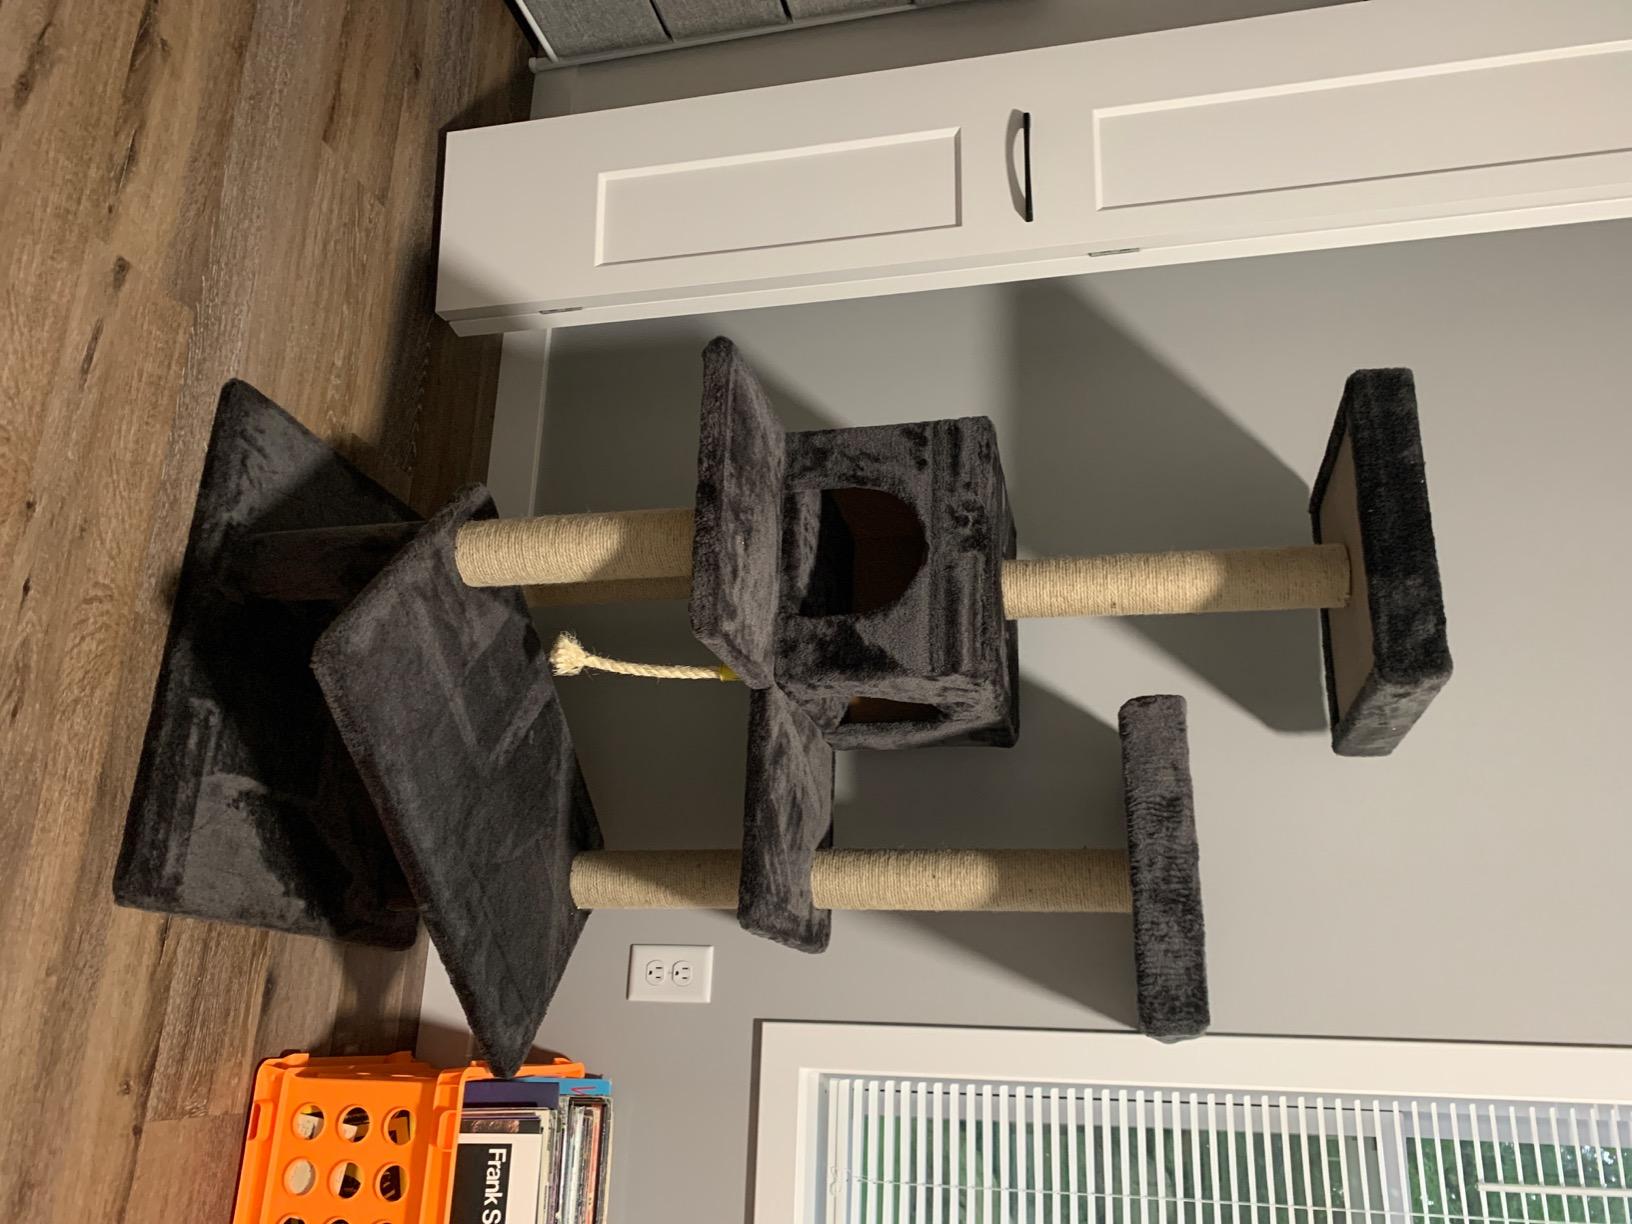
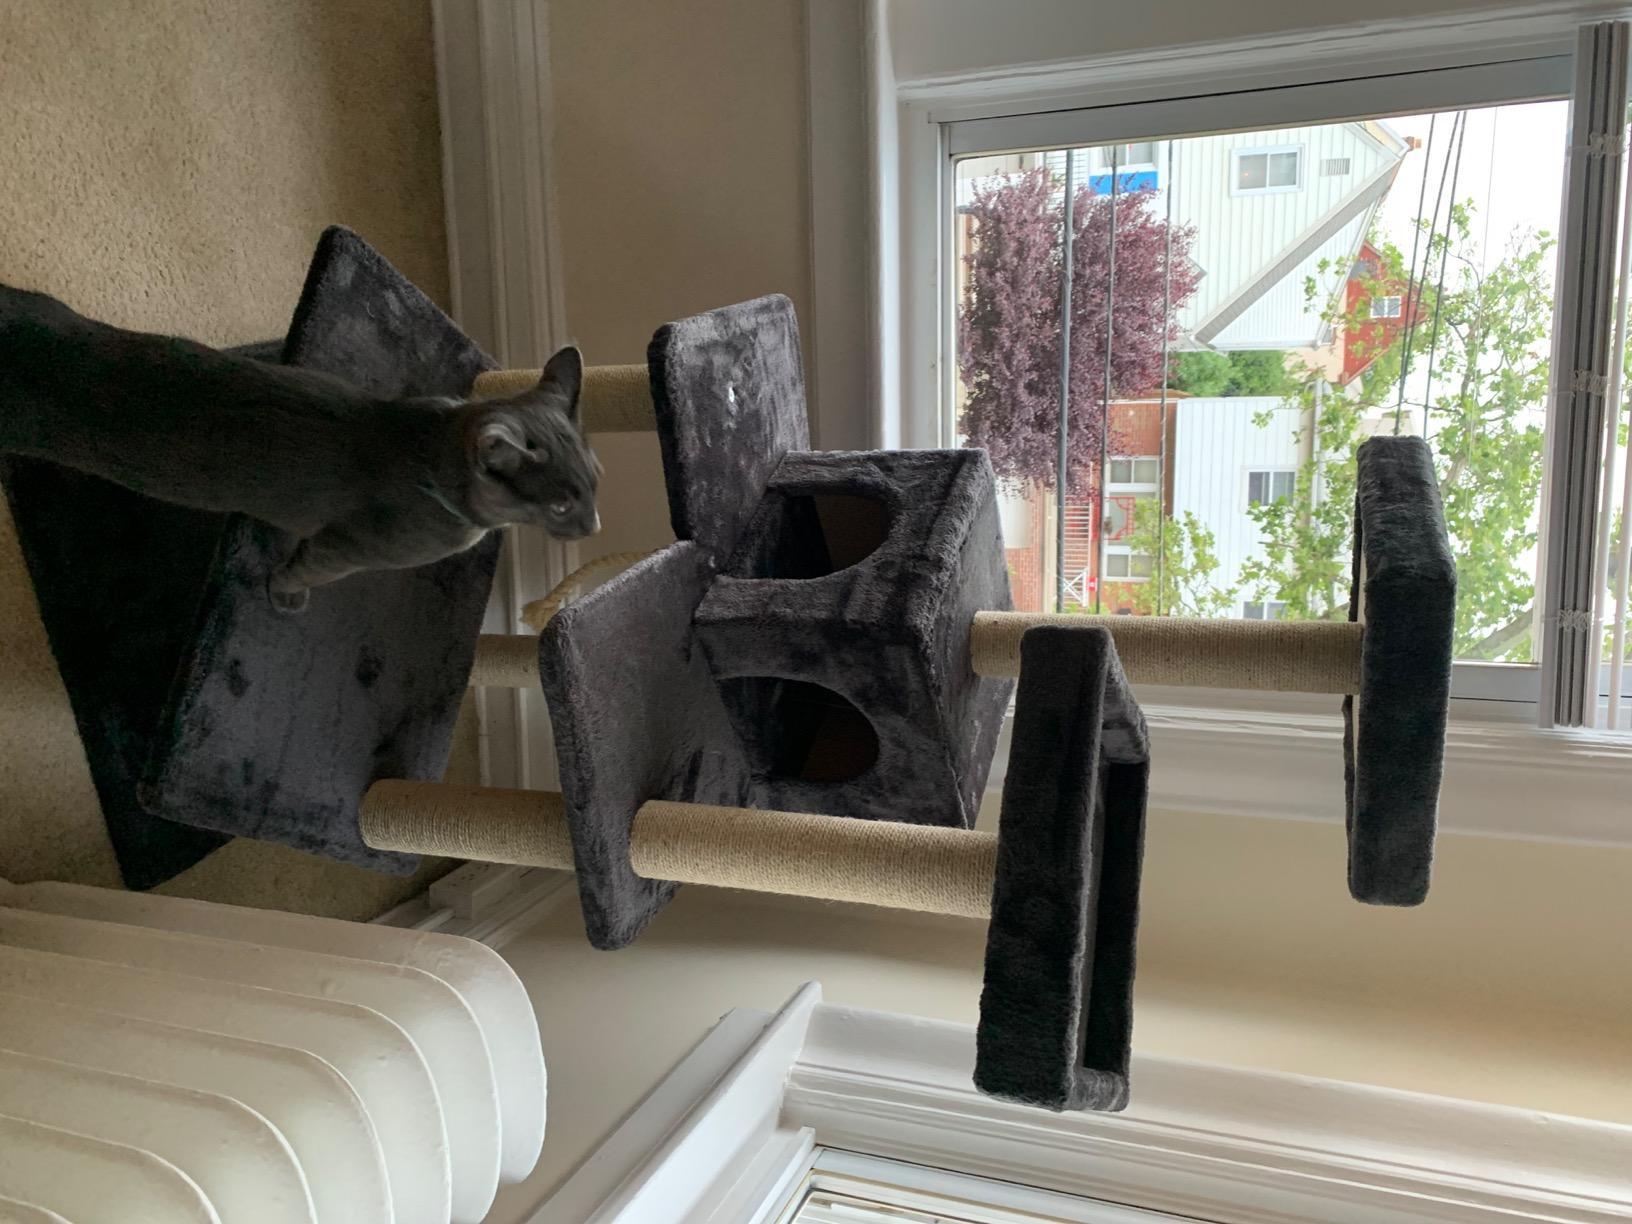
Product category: items_cat tree
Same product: yes